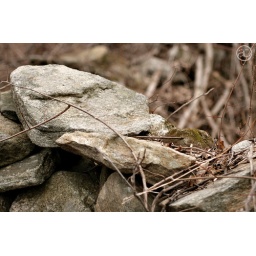
a rock wall I found in my backyard